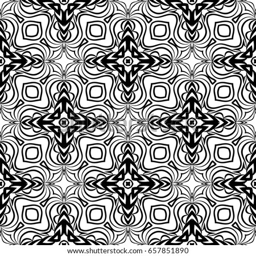
wallpaper in the vintage style .